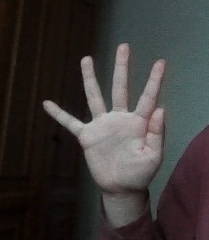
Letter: sheen